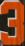
Number: 3